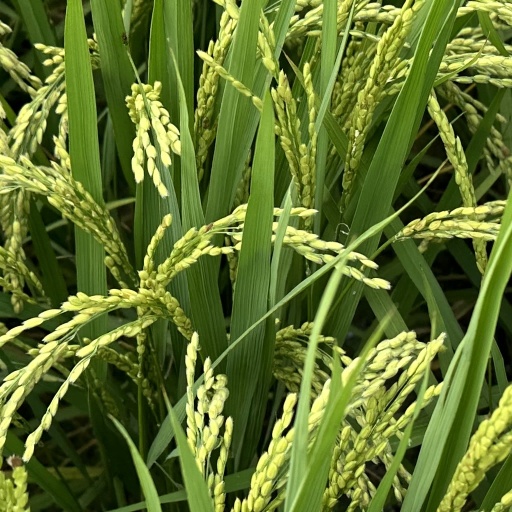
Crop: rice